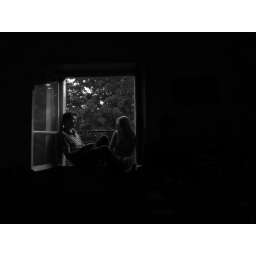
A photo of my friends sitting by the window in Dijon.